Nabil El Zhar

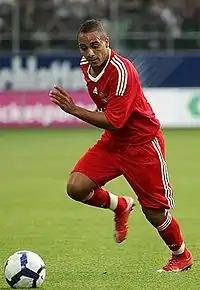
El Zhar playing for Liverpool in 2009

Nabil El Zhar (born 27 August 1986) is a professional footballer who plays as a right winger.